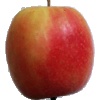
Label: Apple Pink Lady 1